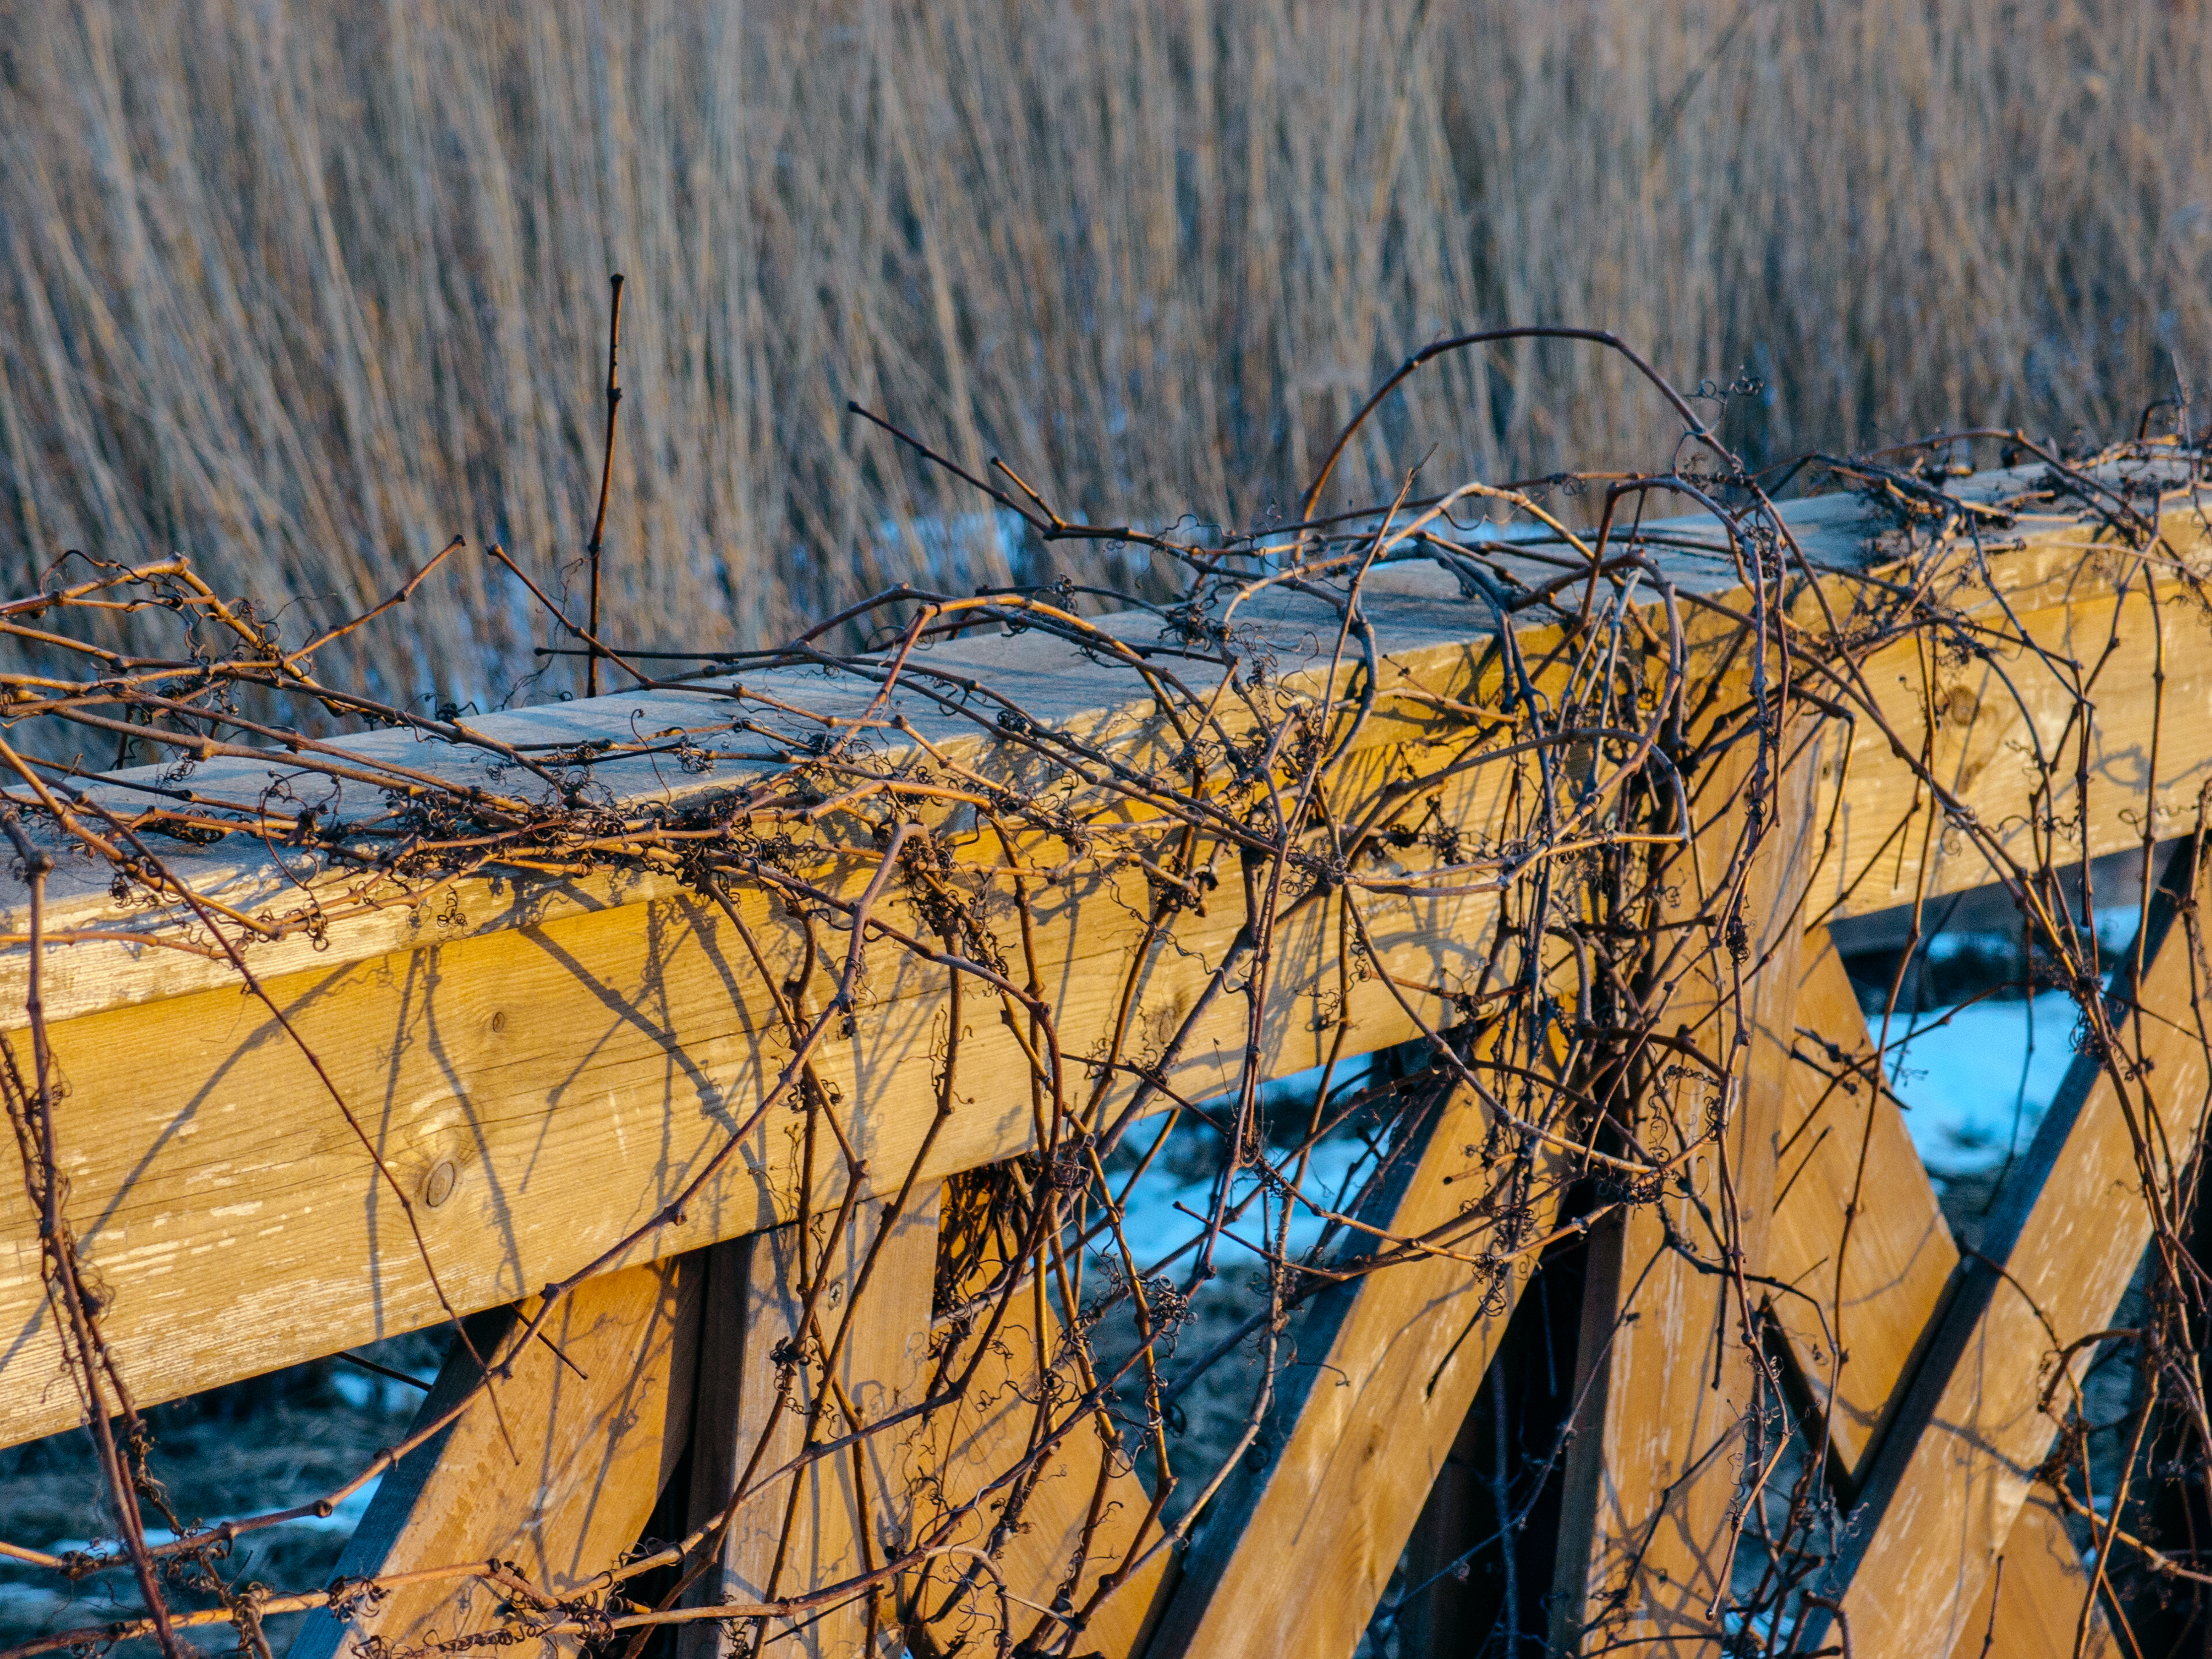
images, twig, wood, wire fencing, electricity, grass, Tints and shades, wire, rectangle, technology, grass family, electric blue, pattern, landscape, metal, electrical supply, art, overhead power line, visual arts, fence, winter, reflection, hay, font, straw, cable, barbed wire, natural landscape, field, public utility, shadow, plant stem, transport, rust, chain link fencing